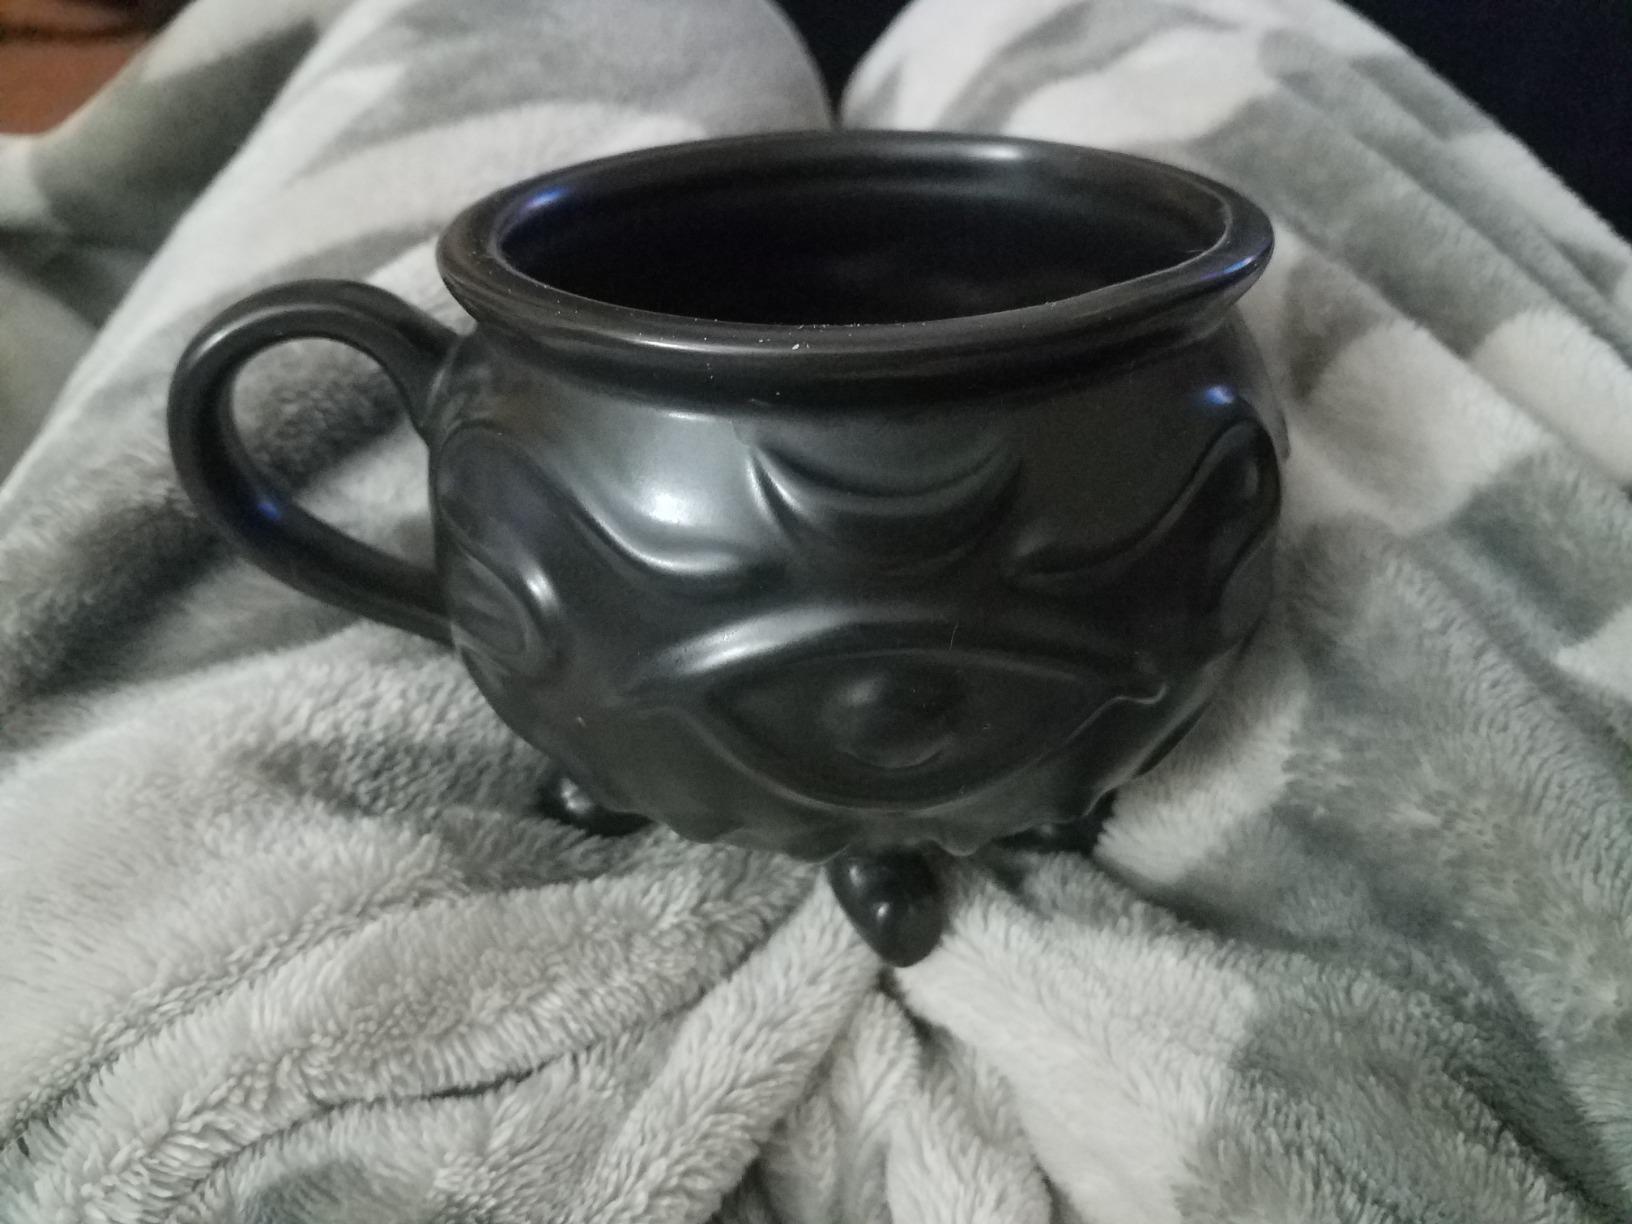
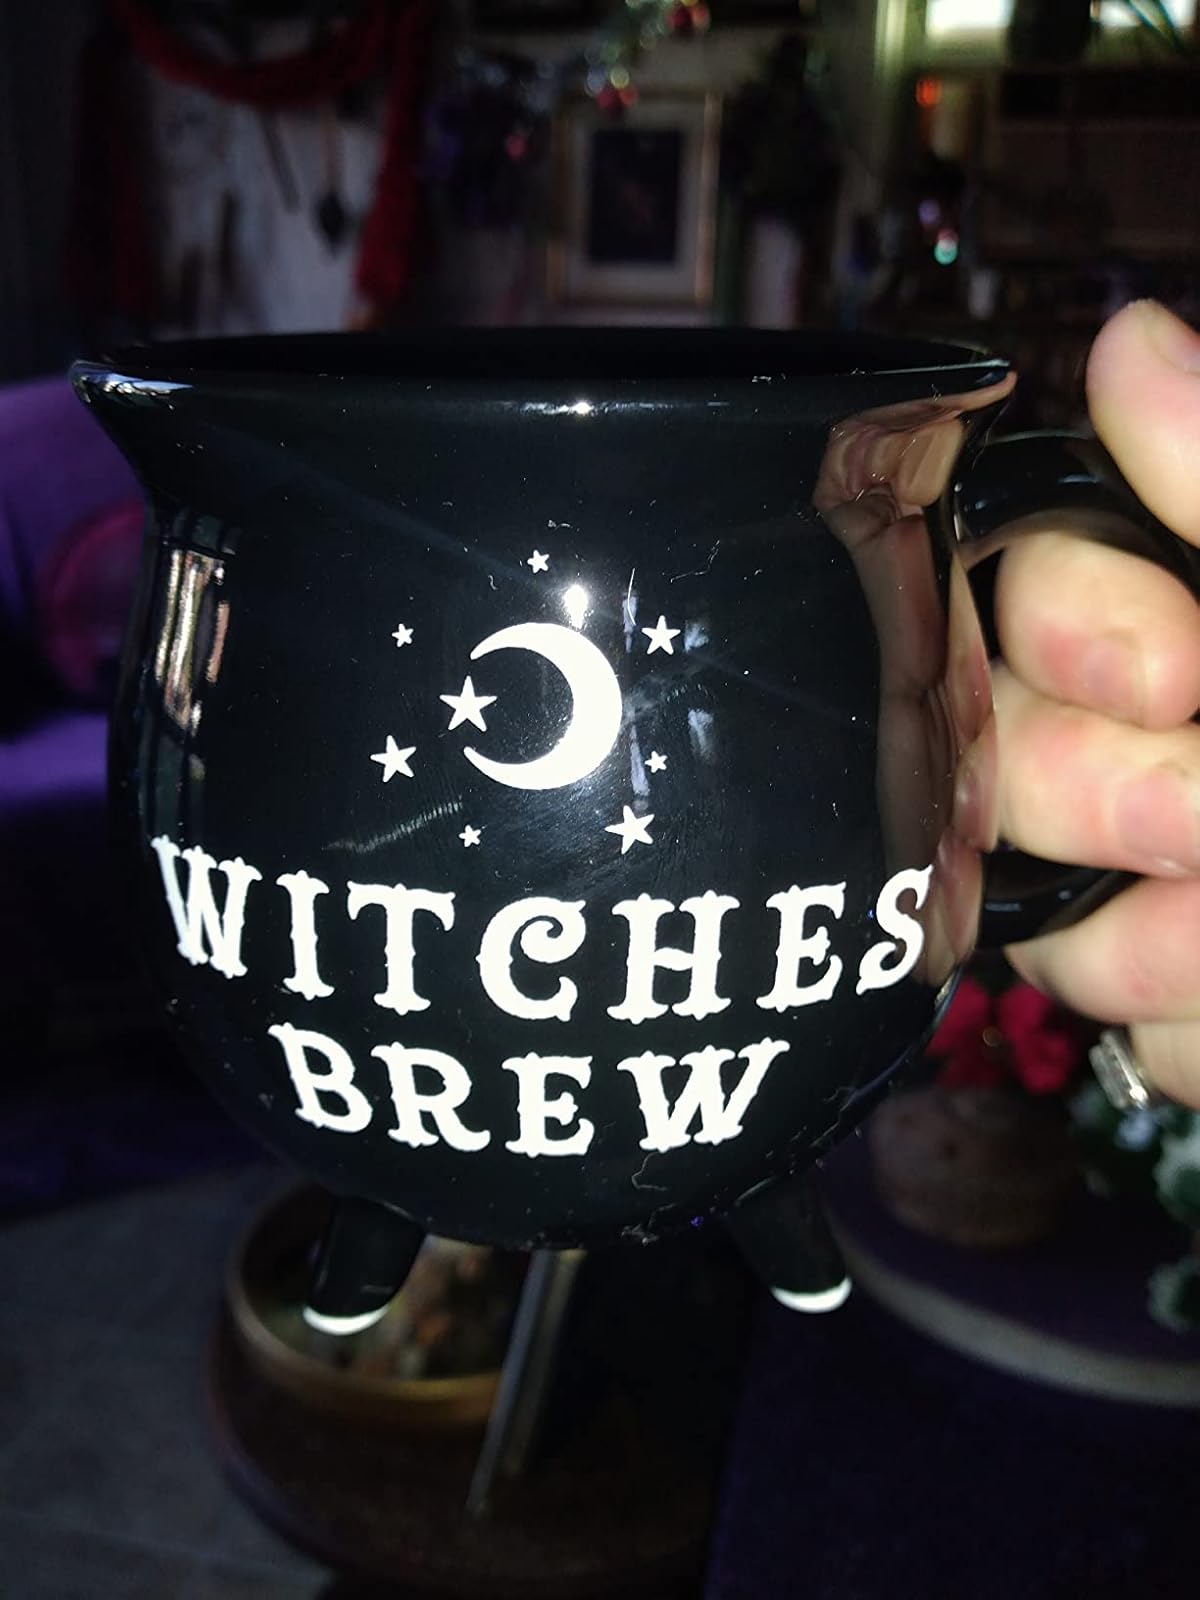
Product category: items_mug
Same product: no